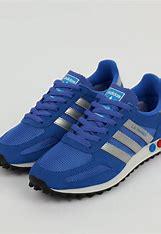
Brand: Adidas
Model: La Ii